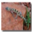
Label: lizard